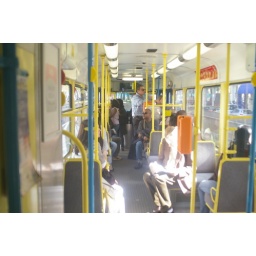
great way to get around - street car